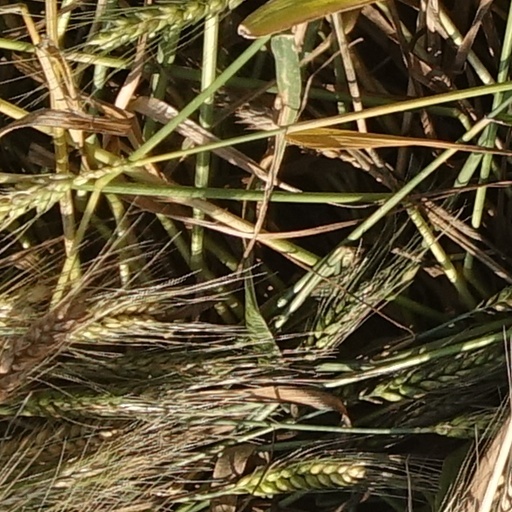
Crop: wheat